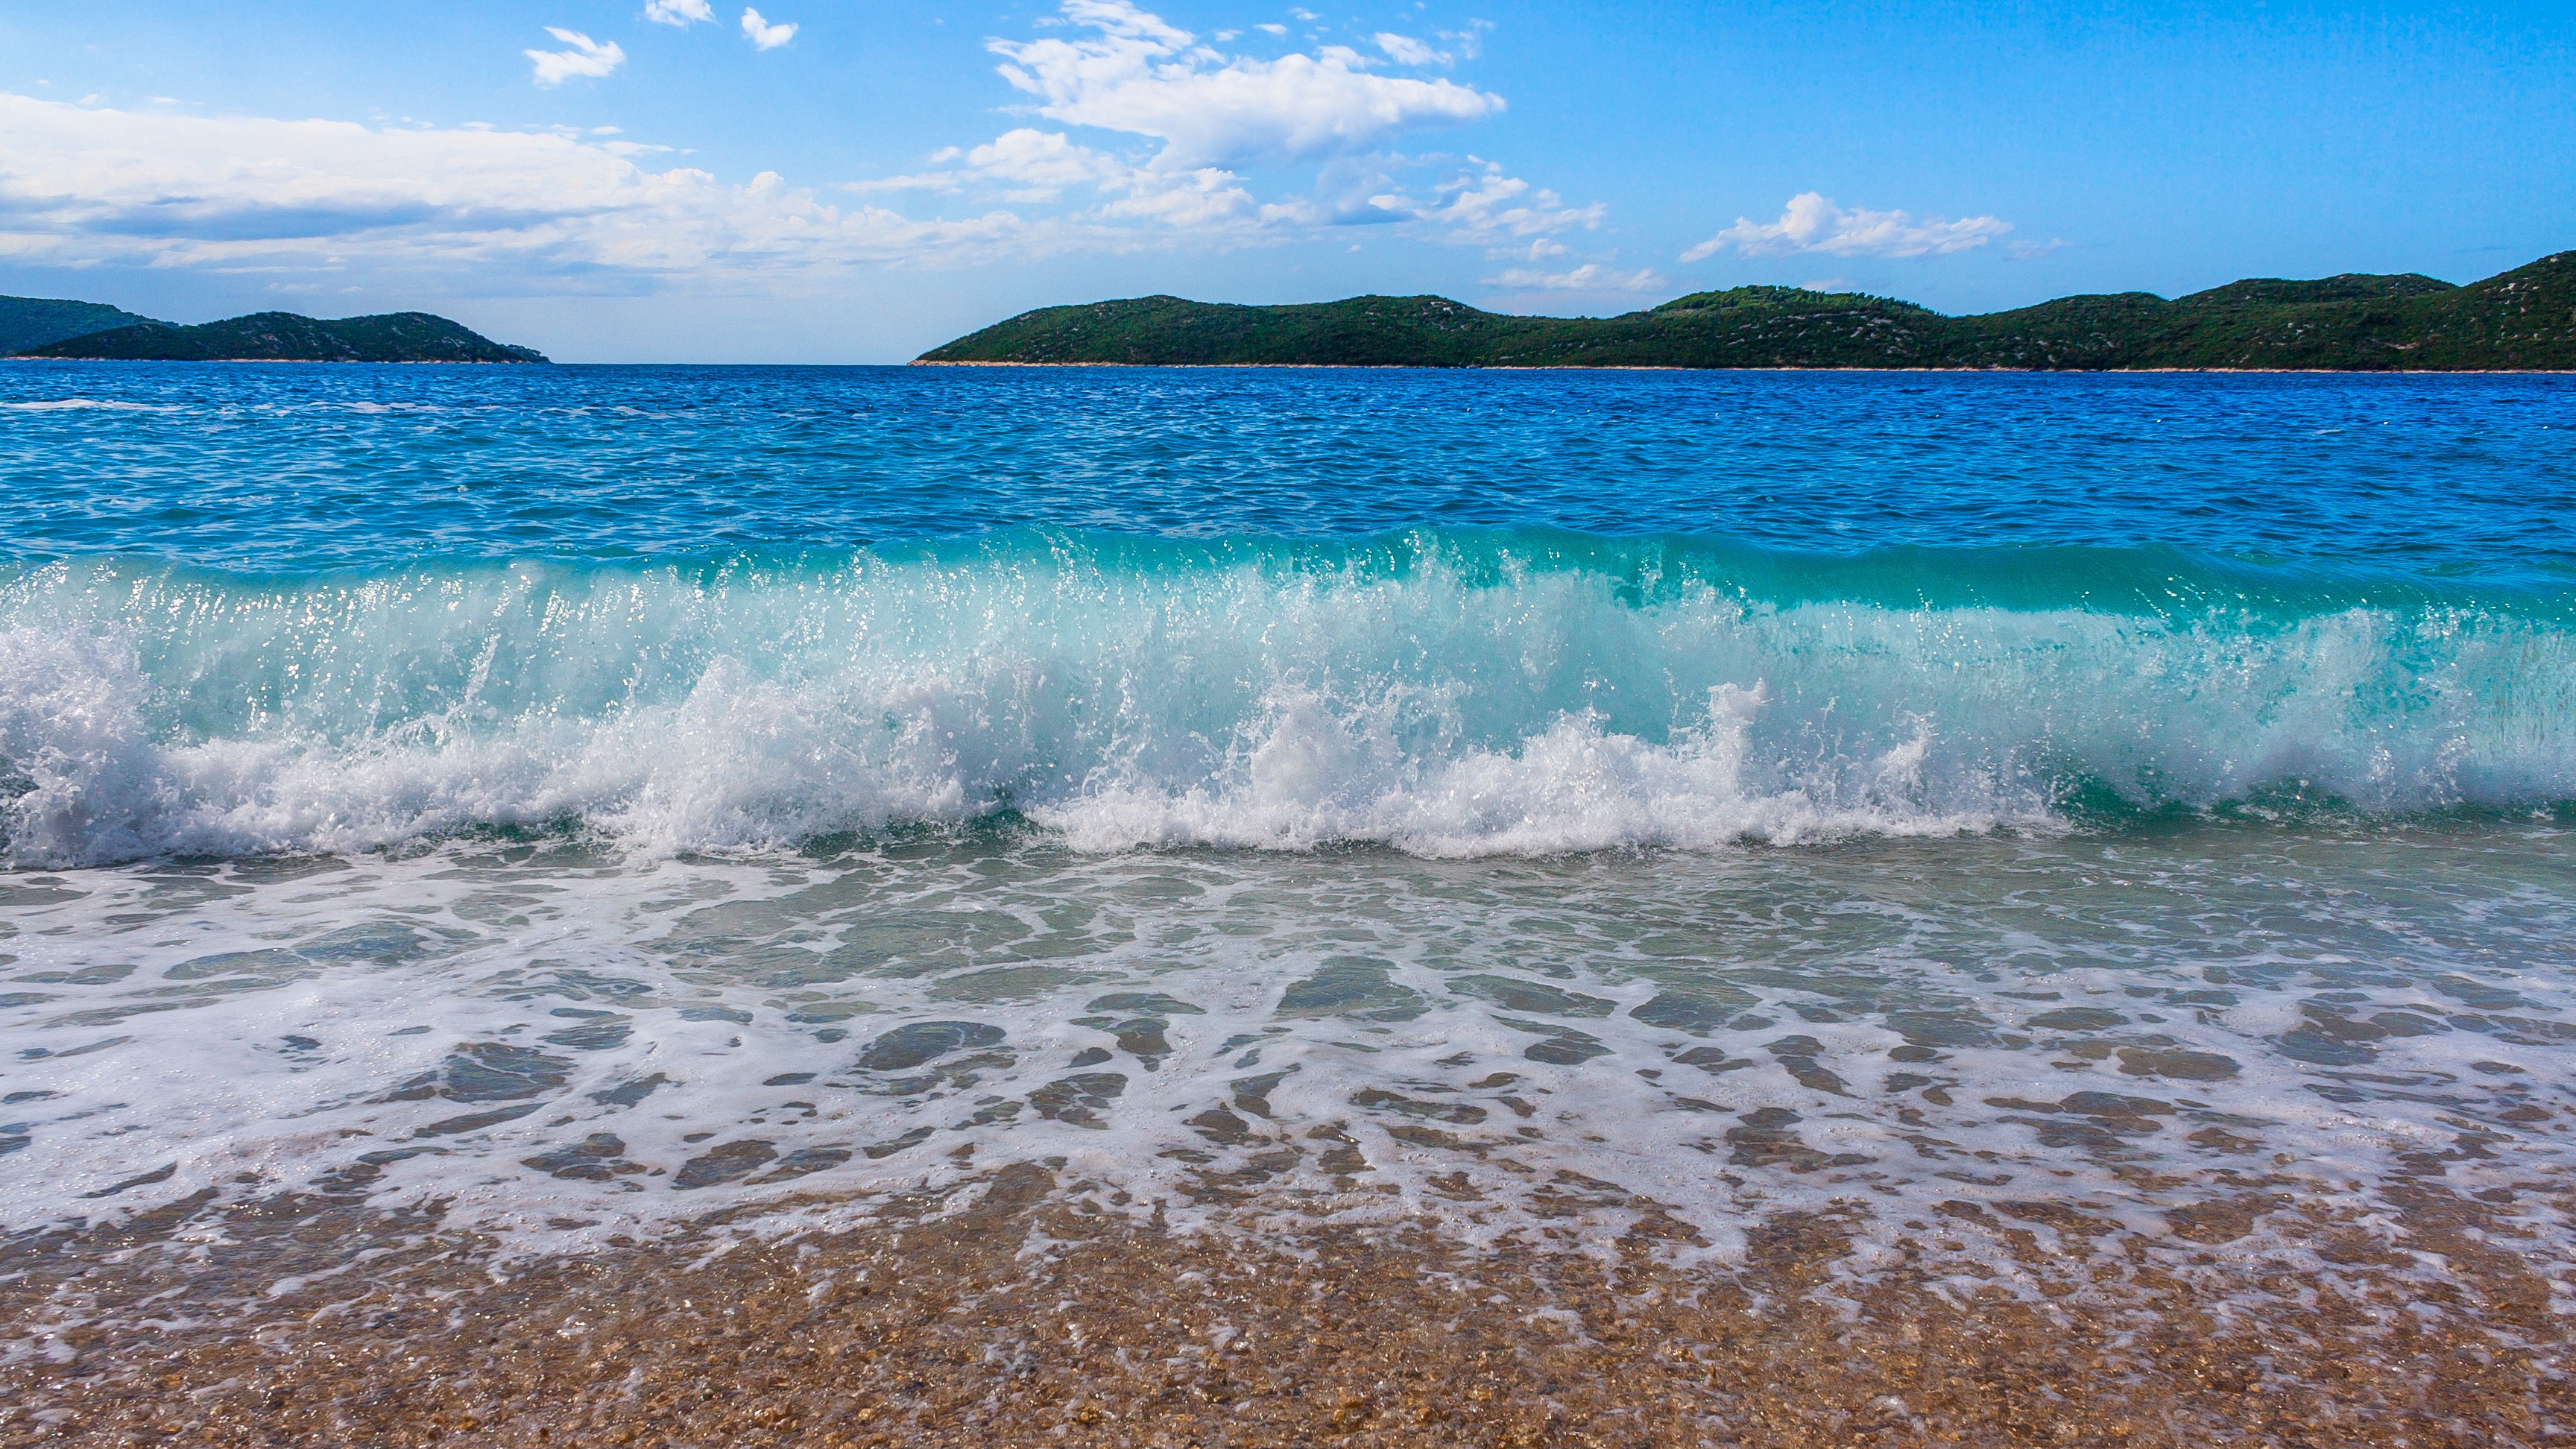
beach, landscape, sea, coast, water, ocean, horizon, cloud, sky, sun, shore, wave, summer, mediterranean, color, pebble, seascape, bay, island, blue, body of water, croatia, adriatic, wind wave